Dunraven School

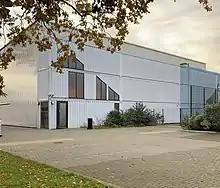
Image of the sports hall.

In 2008, Container City was commissioned by the London Borough of Lambeth, with funding from the Building Schools for the Future scheme, to construct Dunraven's full-height sports hall. Made using old 40 freight containers, it took three months to build, with its containers being modified off site, and three days to install, the first of its type in the world, and built with little disruption to school life. Similar sports halls were subsequently built in India, China, Norway, USA and Nigeria. Over its three storeys, it has a full sized basketball court, three sides of viewing galleries and two changing rooms. It is also connected to the school's rainwater harvesting facility, has lighting controlled by motion sensors, and a heating system controlled by the weather.